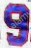
Number: 9